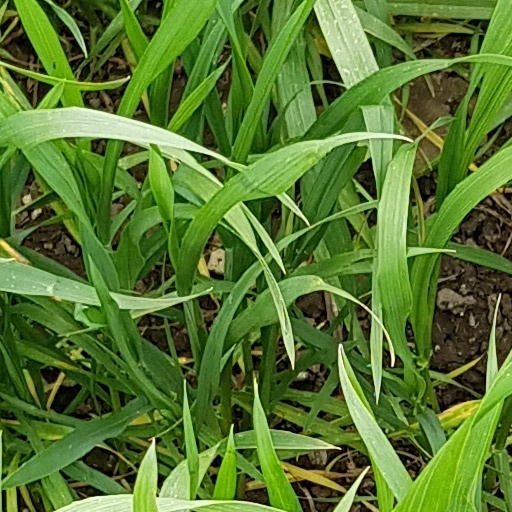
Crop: wheat